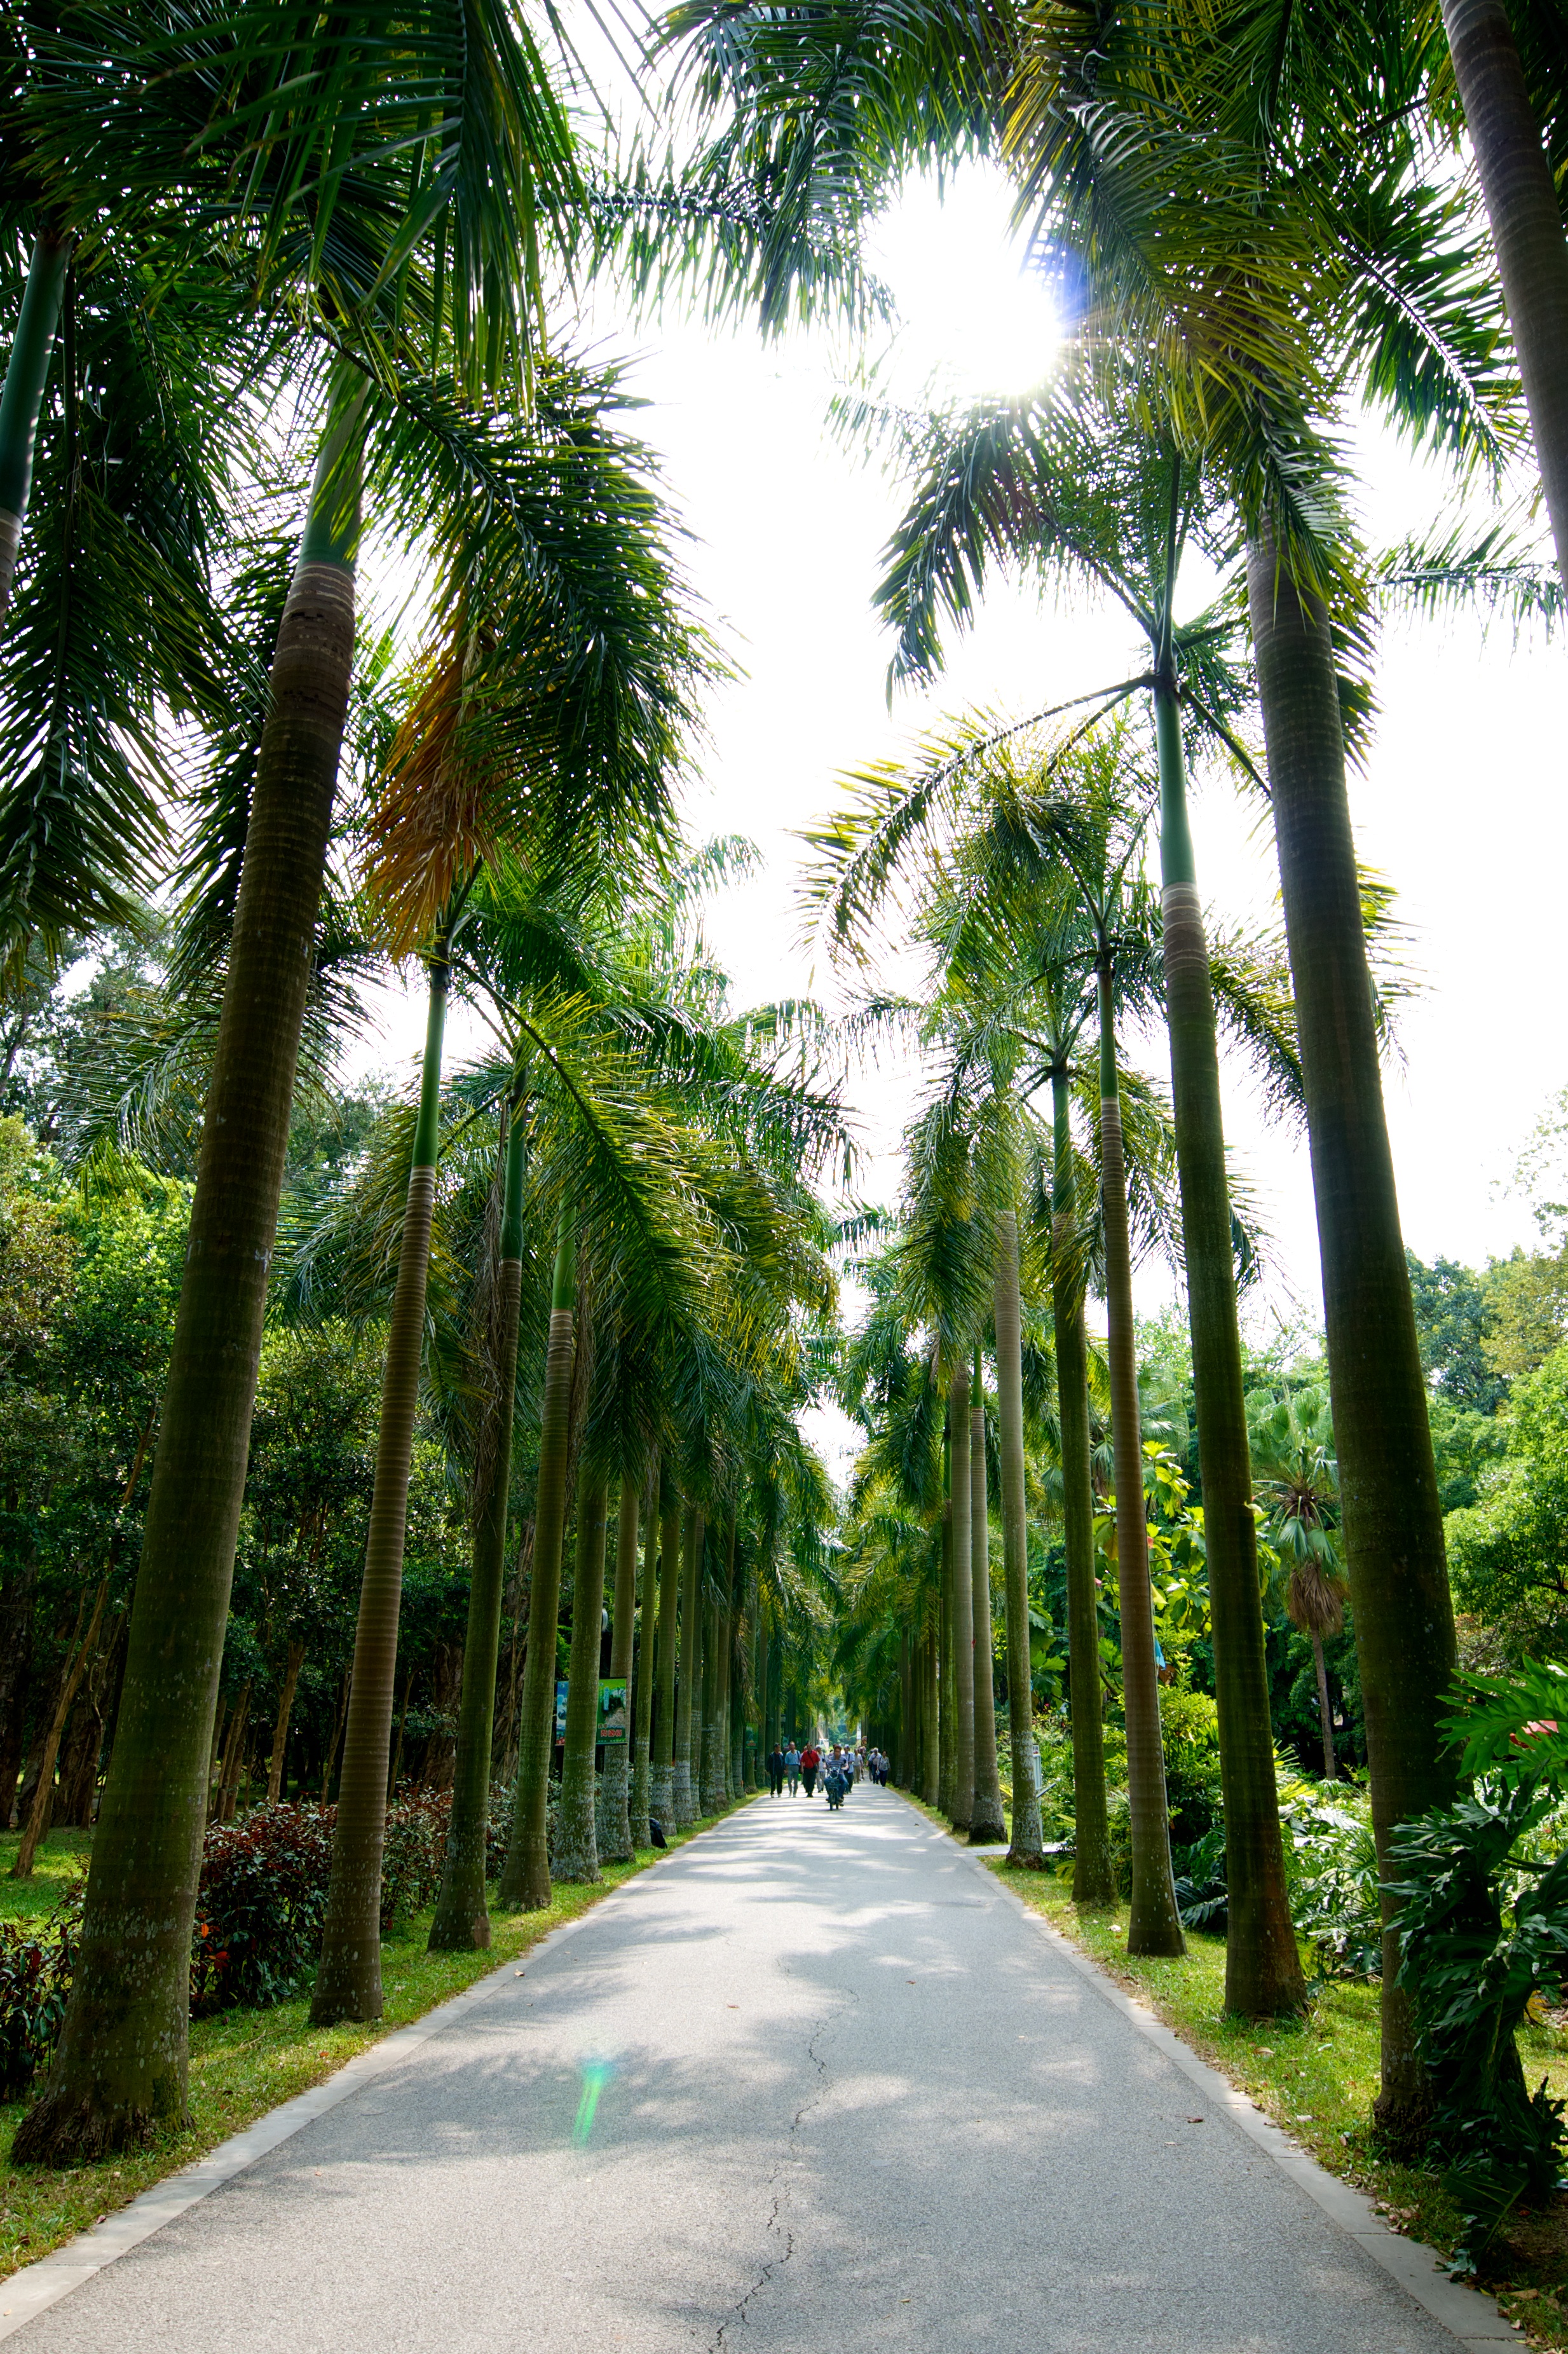
tree, nature, forest, grass, plant, sky, sunlight, leaf, flower, green, jungle, botany, blue, garden, trees, rainforest, canton, guangzhou, birthday, tropics, woody plant, arecales, palm family